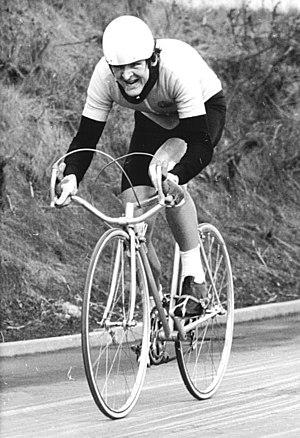
Falk Boden est un coureur cycliste allemand, né le 20 janvier 1960 à Elsterwerda, dans le Brandebourg. Né en RDA, il a été un des champions les plus en vue du cyclisme est-allemand des années 1980, remportant notamment trois fois le titre de Champion du monde du contre-la-montre par équipes avec l'équipe de RDA.